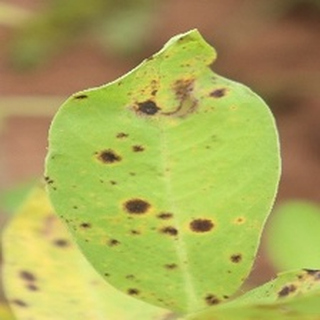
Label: groundnut_late_leaf_spot